Fernanda Urrejola

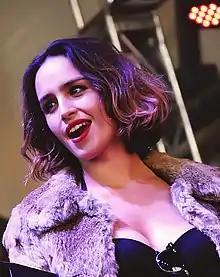
Fernanda Urrejola in 2013 characterized as "Mujer Metralleta".

Fernanda Loreto Urrejola Arroyo (born September 24, 1981) is a Chilean television, theatre and film actress.